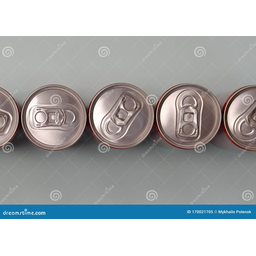
Label: metal